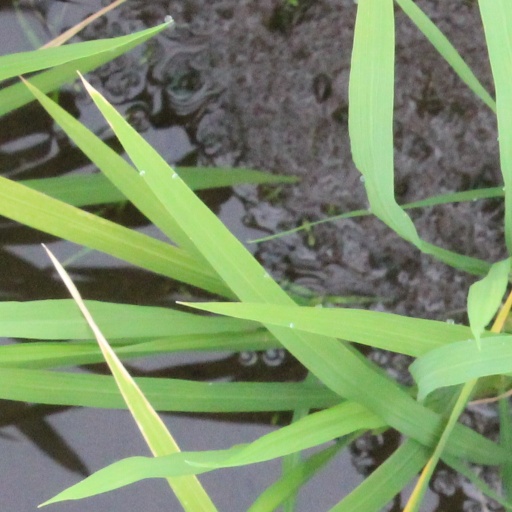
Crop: rice